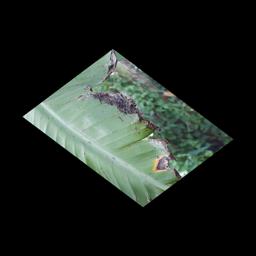
Label: POTASSIUM DEFICIENCY